Australian bass

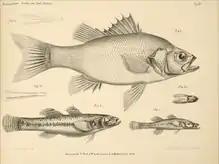
Steindachner's line drawing of an Australian bass (large image), accompanying his 1866 scientific description and naming of the species.

Australian bass ("Percalates novemaculeata") are closely related and very similar in appearance to estuary perch ("Percalates colonorum"). The estuarine perch, however, tends to stay in the estuarine reaches and (occasionally) in the extreme lower freshwater reaches. Although hybridization between the two species is rare overall, it is relatively common in the far southern extremities of the range of the Australian bass.